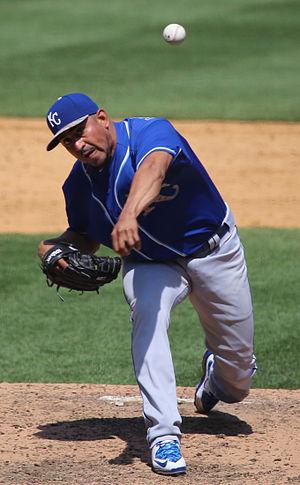
Franklin Miguel Morales est un lanceur de relève gaucher des Blue Jays de Toronto de la Ligues majeures de baseball.